Yatsushiro Station

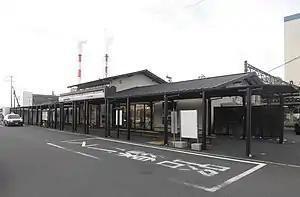
Yatsushiro Station in September 2021

is a junction passenger railway station located in the city of Yatsushiro, Kumamoto Prefecture, Japan. It is operated by JR Kyushu and the third-sector railway company Hisatsu Orange Railway. It is also a freight depot for the Japan Freight Railway Company (JR Freight).